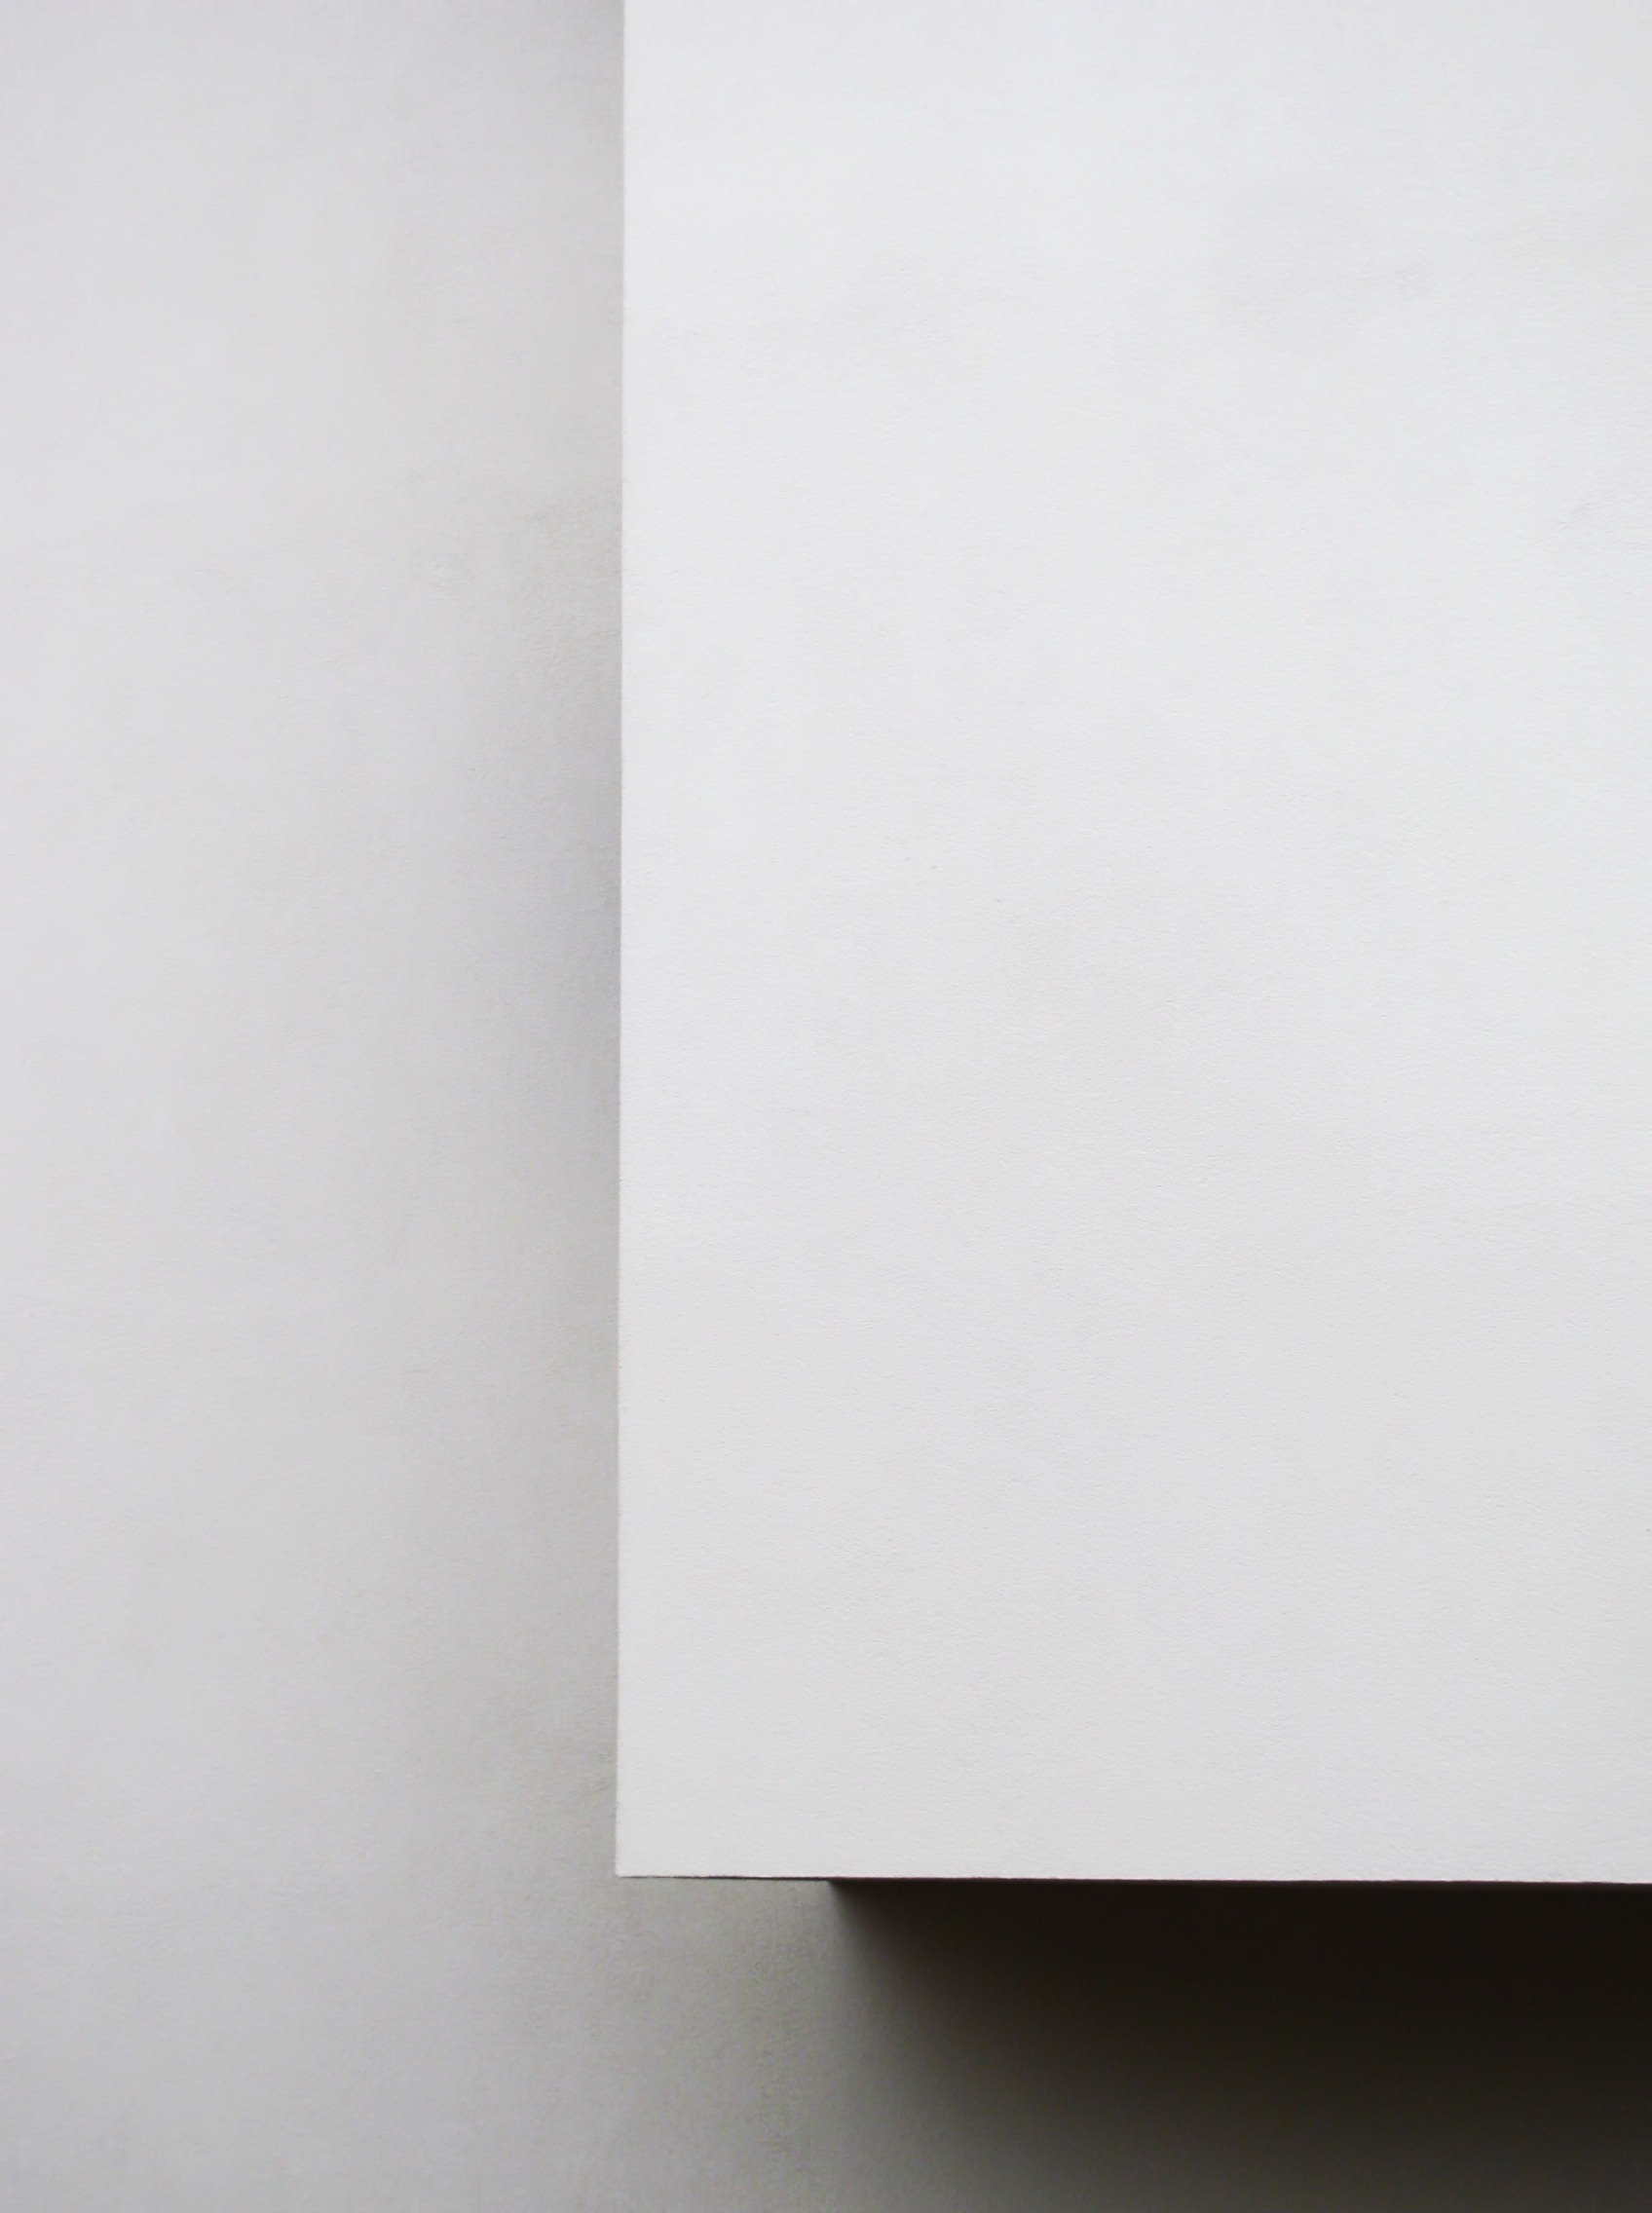
light, architecture, white, floor, wall, geometry, shadow, gray, paper, material, rectangle, form, flooring, plywood